List of Nintendo controllers

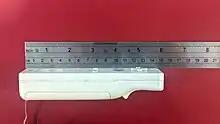
Nintendo Wii controller length:

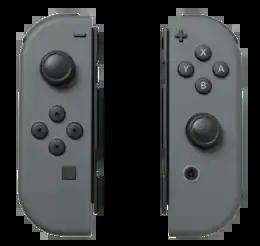
Detached grey Joy-Con

The Wii Remote ditches the traditional gamepad controllers of previous gaming consoles for a one-handed remote control-based design. This was done to make motion sensitivity more intuitive, as a remote design is more optimal for pointing. Another goal with this design was to help the Wii appeal to a broader, non-gamer audience. The body of the Wii Remote measures long, wide, and thick. The controller communicates wirelessly with the console via short-range Bluetooth radio, with which it is possible to operate up to four controllers as far as 10 meters (approx. 30 ft) away from the console. However, to utilize pointer functionality, the Wii Remote must be used within five meters (approx. 16 ft) of the Sensor Bar. The controller's symmetrical design allows it to be used in either hand. The Wii Remote can also be turned horizontally and used like a Famicom/NES controller or steering wheel.